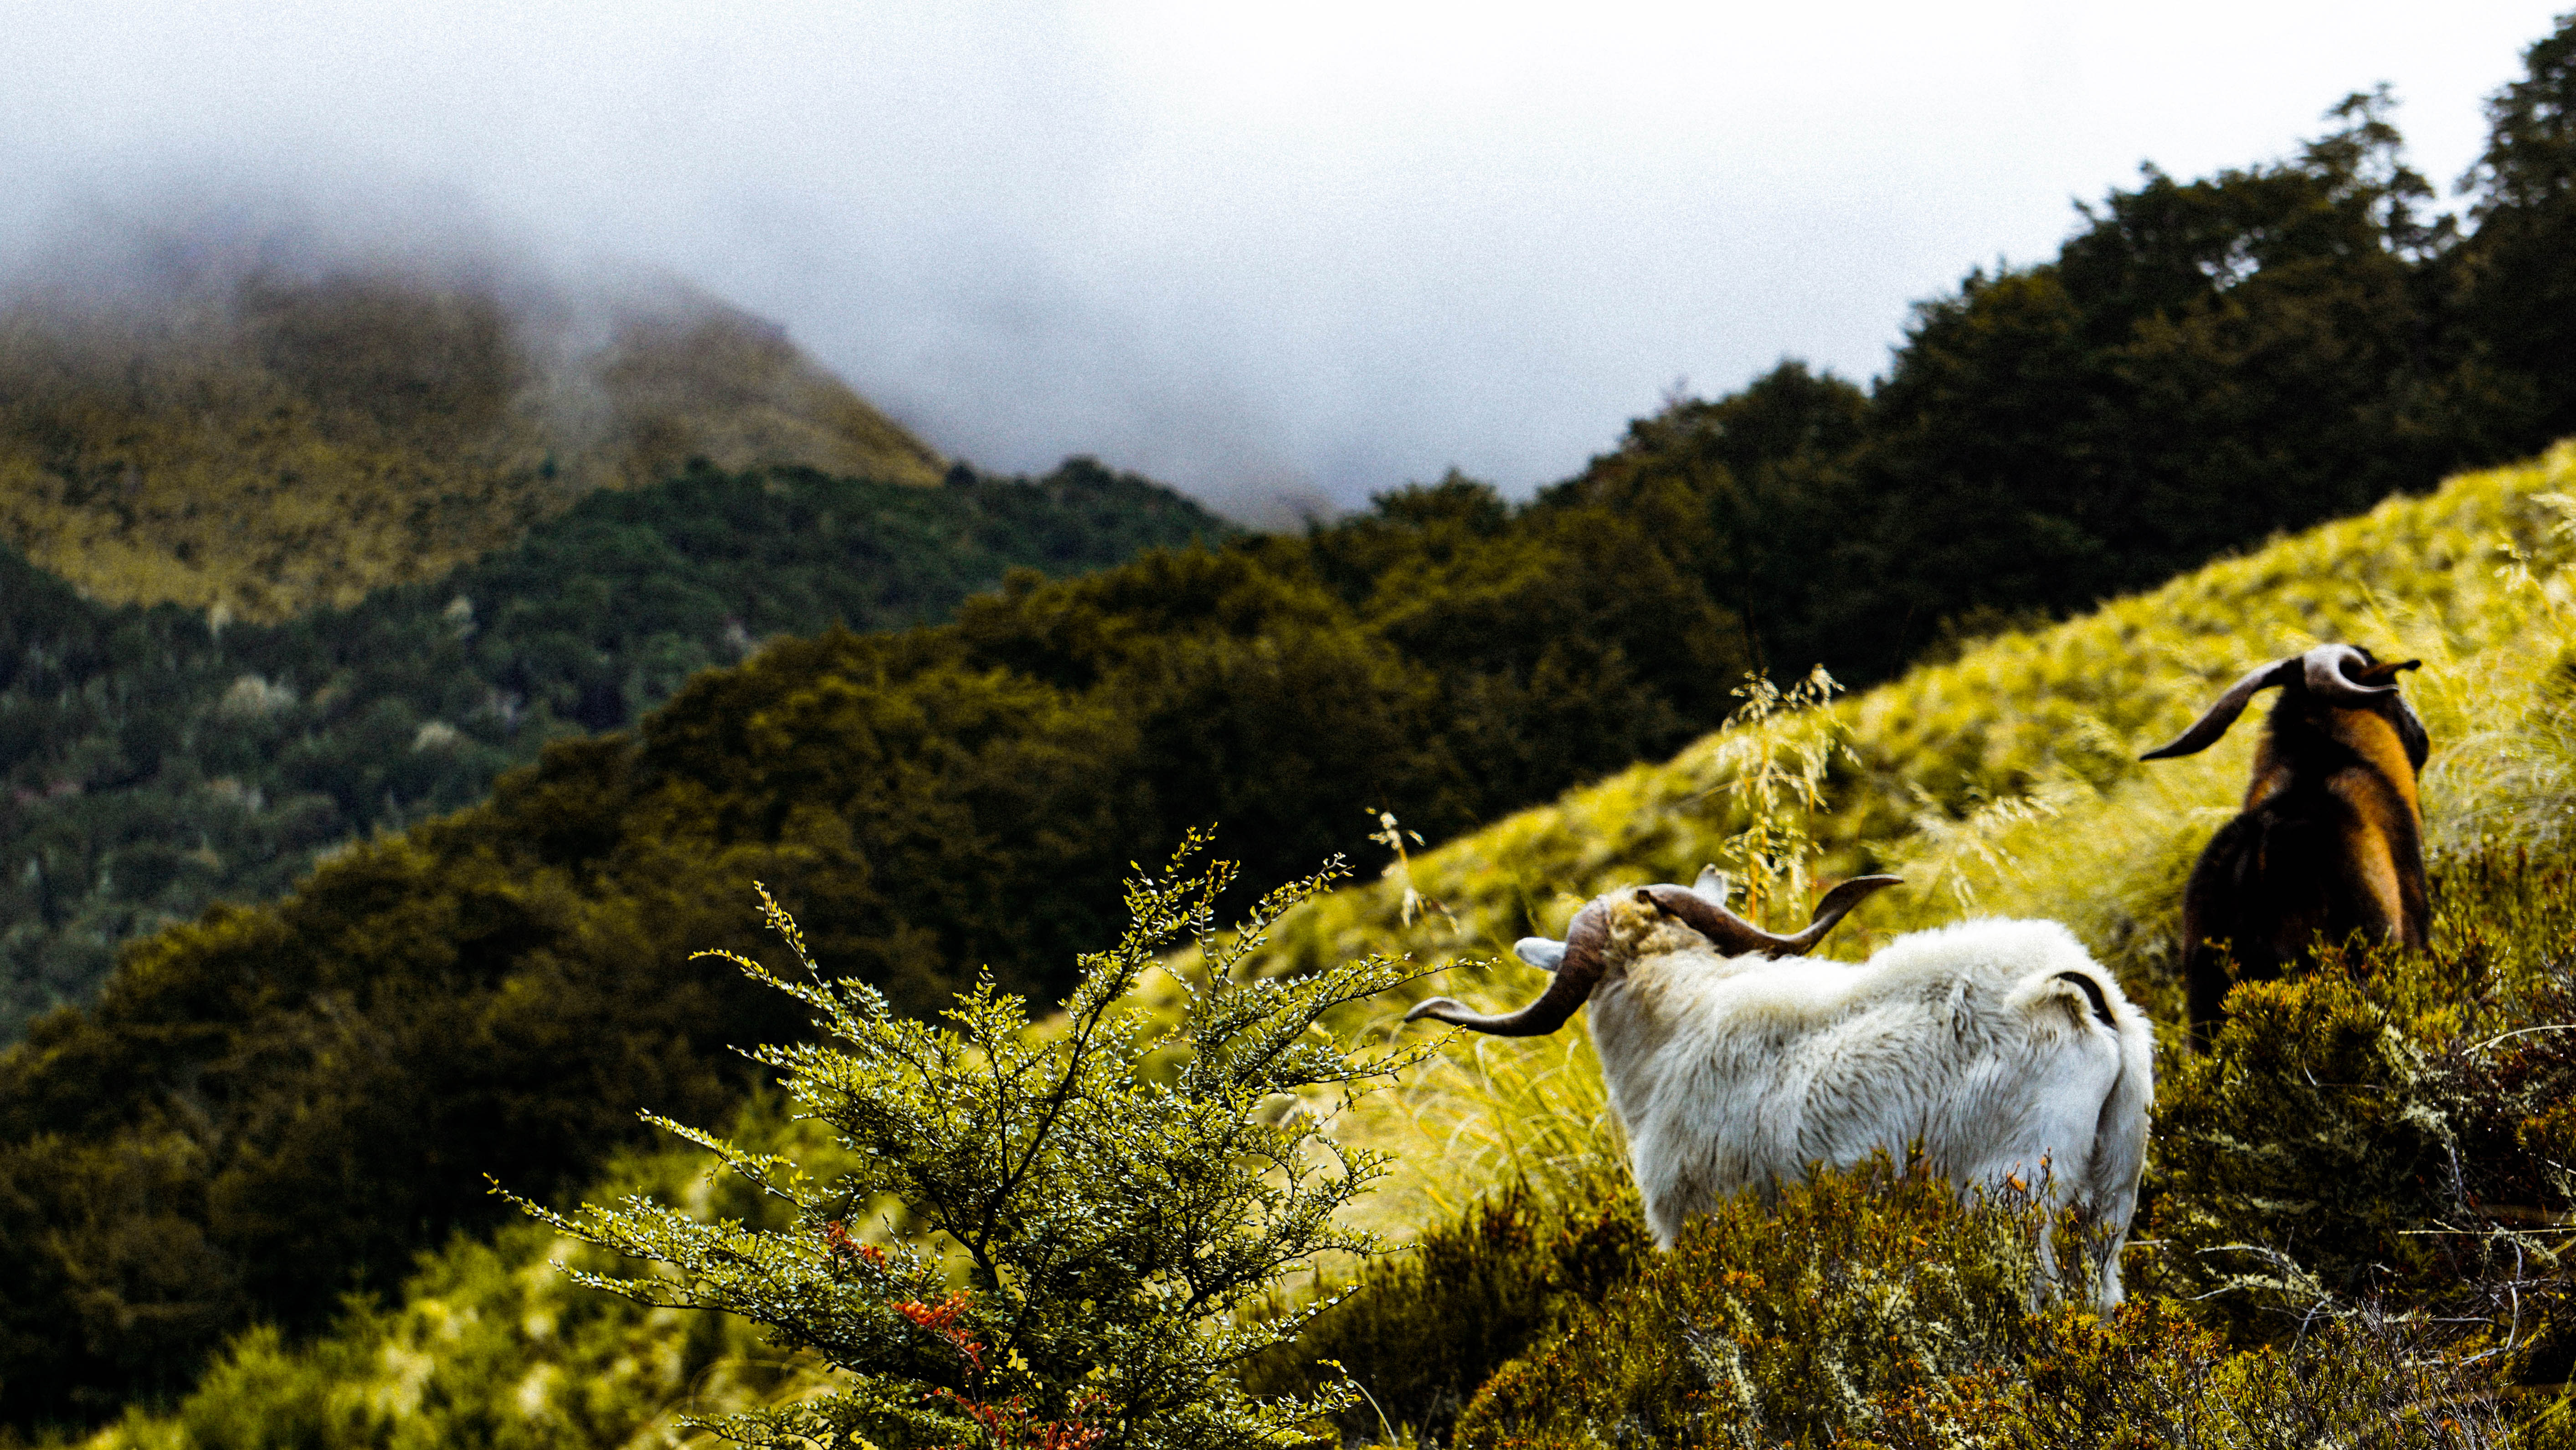
landscape, tree, nature, wilderness, mountain, meadow, hill, flower, valley, mountain range, wildlife, goat, pasture, grazing, sheep, autumn, fauna, goats, animals, habitat, rural area, mountain side, mountainous landforms